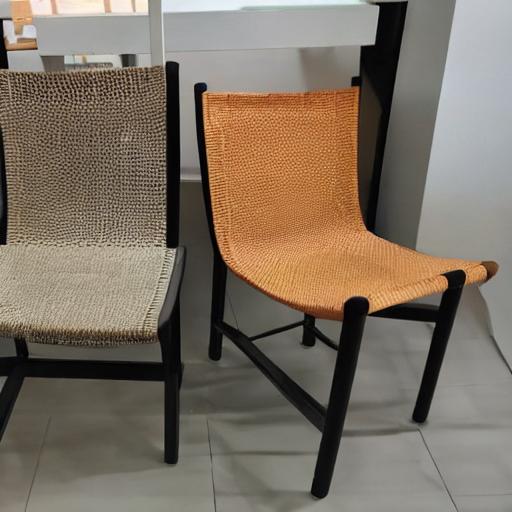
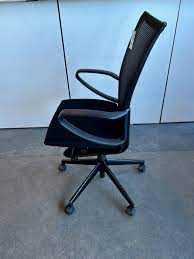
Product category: items_chair
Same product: no